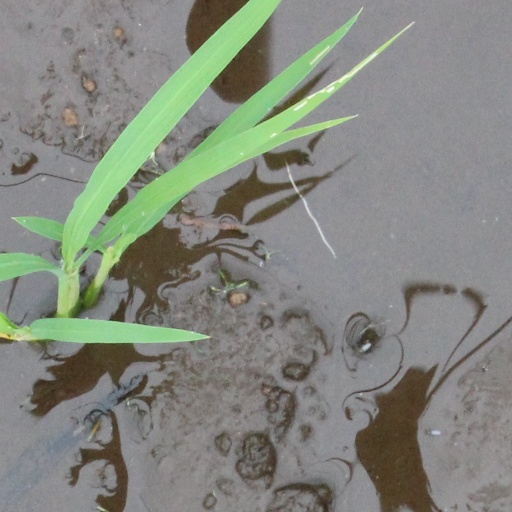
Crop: rice